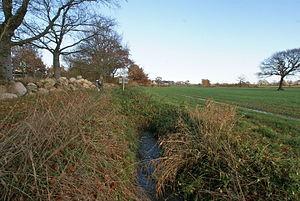
Kisdorf, Allemagne: Source de la Krambek